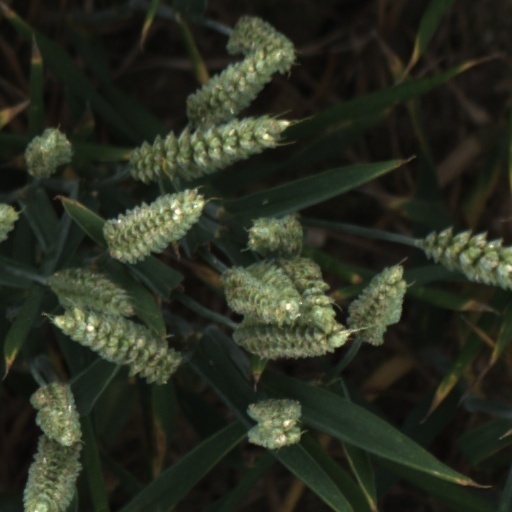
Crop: wheat